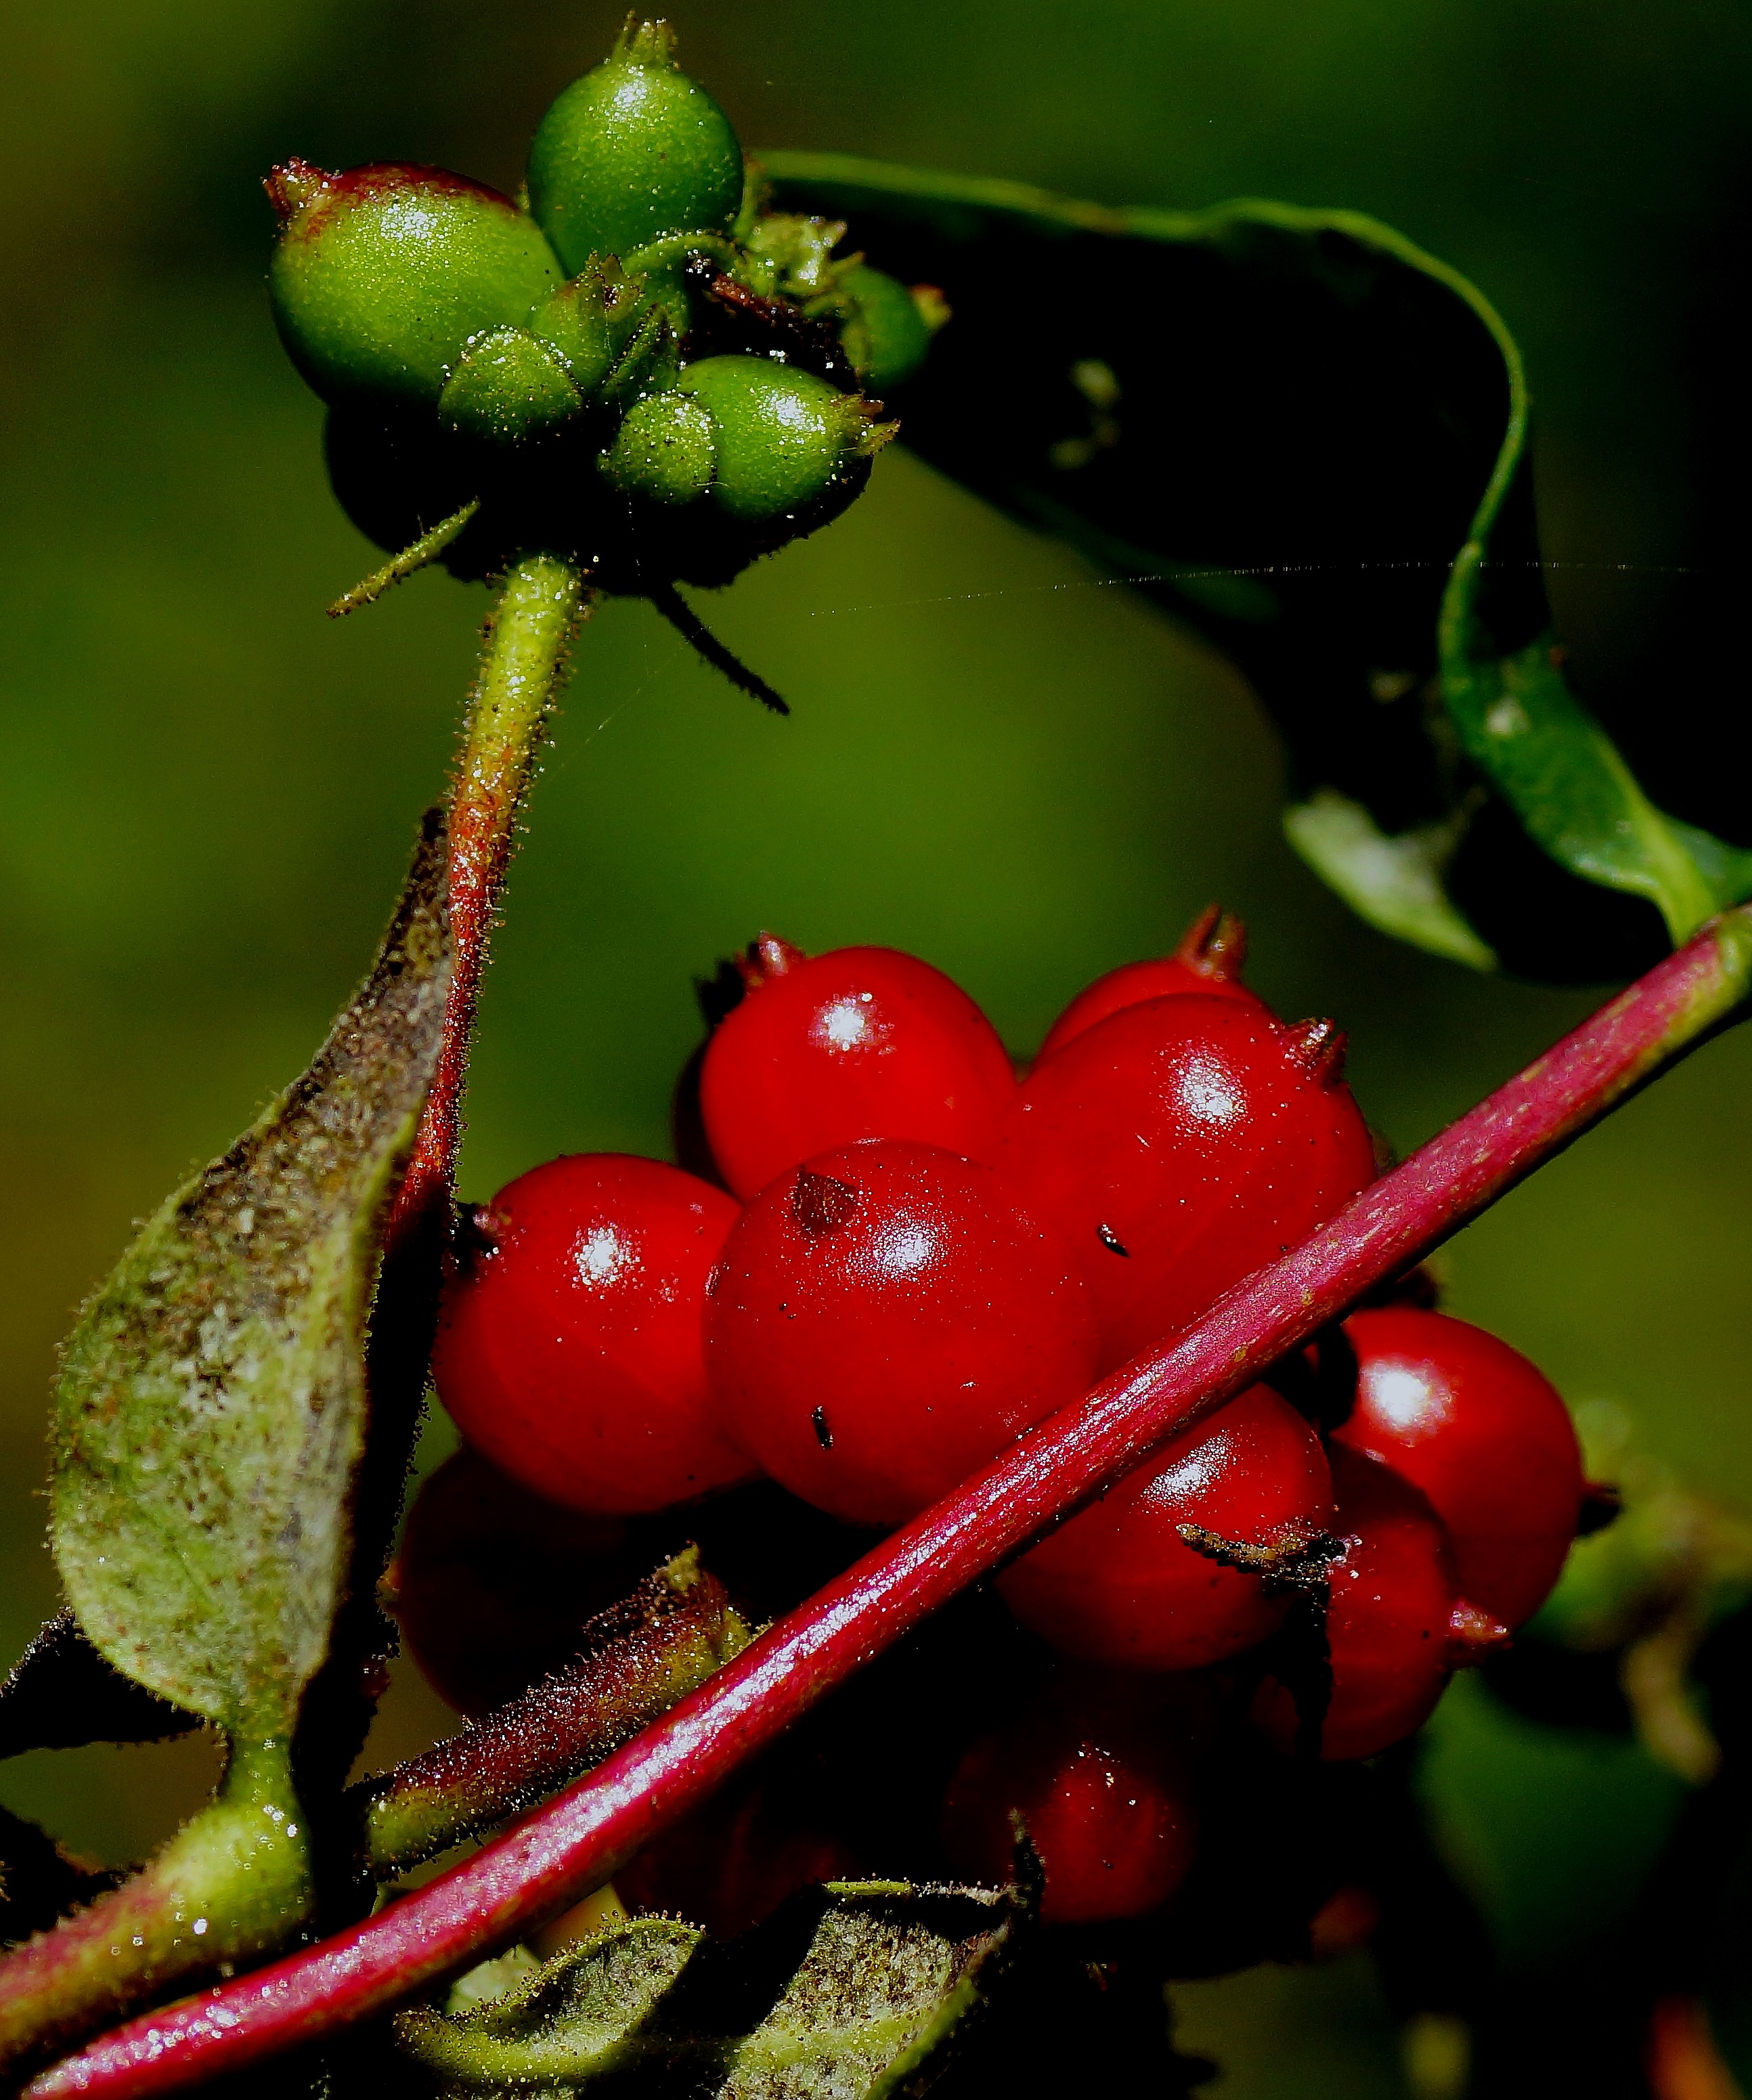
tree, nature, branch, blossom, plant, fruit, berry, leaf, flower, photo, food, green, red, produce, macro, botany, flora, flowers, close up, shrub, naturaleza, flores, tamron90mmmacro, a77, g, ggl1, gaby1, xovesphoto, xelodegalicia, sonya77v, sonyslta77v, rose hip, macro photography, gabrielcoru a, flowering plant, woody plant, land plant